Aspendos

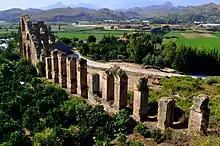
Roman aqueduct and siphon

The siphon was split into three bridge sections 592, 924 and 154 m long, separated by 5.5 m square two towers where the aqueduct bends and where the water ascended and descended and which are today still 30 m high. The siphon was built on arches to cross the marshy valley between the hills and the town. The central section consisted of 46 arches up to 15 m high, 29 of which are still standing. The siphon was 40 m deep between the towers leading to a pressure of 400kPa (4bar) in the pipes and delivered about 5600 m per day. The pipes were carved blocks of limestone carefully fitted together to ensure a good seal using a mortar of lime and olive oil which expands when wet. It was built between the middle of the 2nd and end of the 3rd century. An inscription states Tiberius Claudius Italicus spent 2 million denarii to build an aqueduct here.